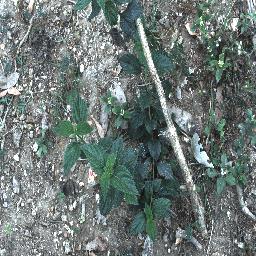
Label: lantana